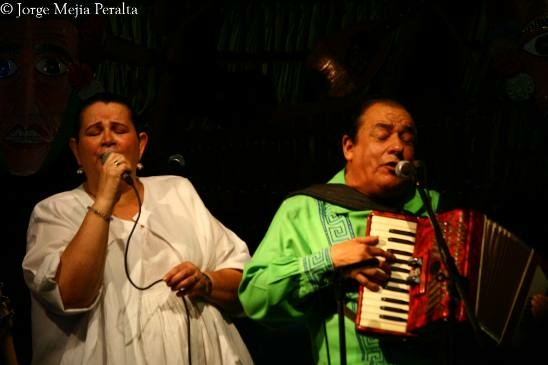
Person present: No